Stanisław Iwanicki

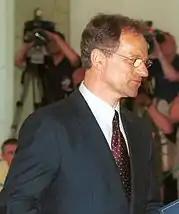
Stanisław Iwanicki

Stanisław Iwanicki (born 5 March 1951, in Biała Podlaska) is a Polish lawyer and politician.